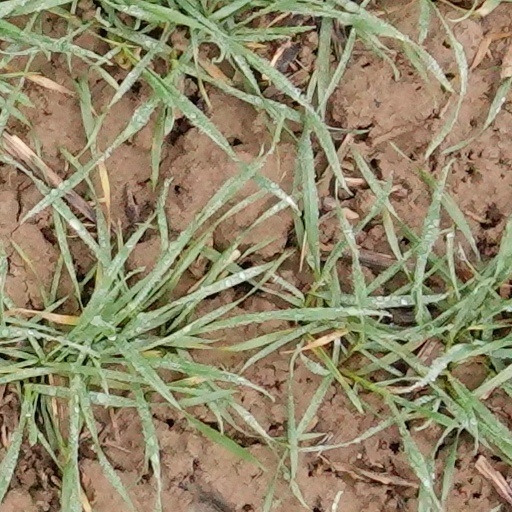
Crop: wheat